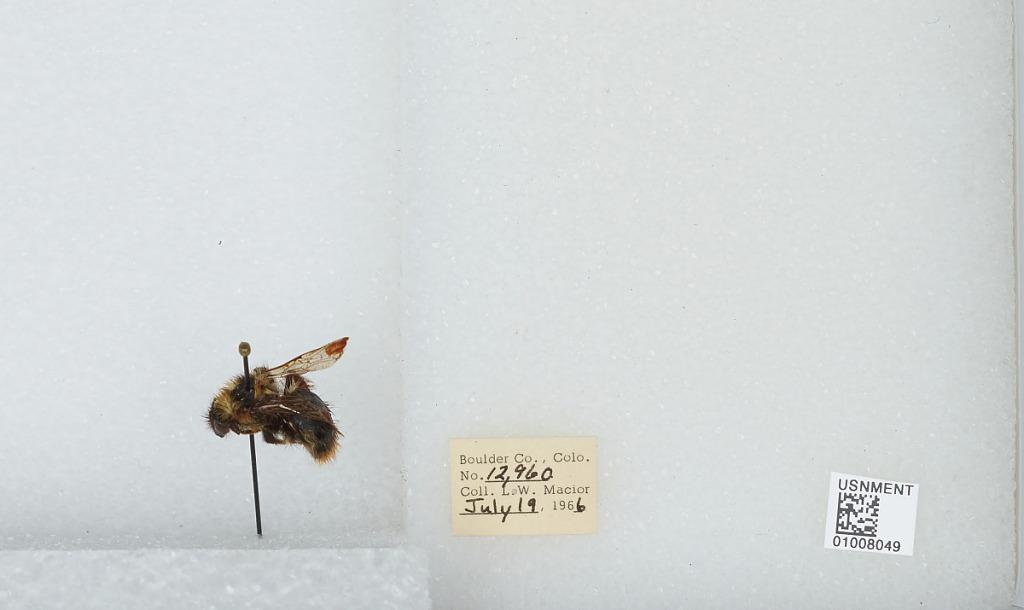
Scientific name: Bombus (Alpinobombus) balteatus Dahlbom
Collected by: L. Macior
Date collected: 1966-7-19
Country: United States
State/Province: Colorado
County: Boulder
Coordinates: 40.0275, -105.252